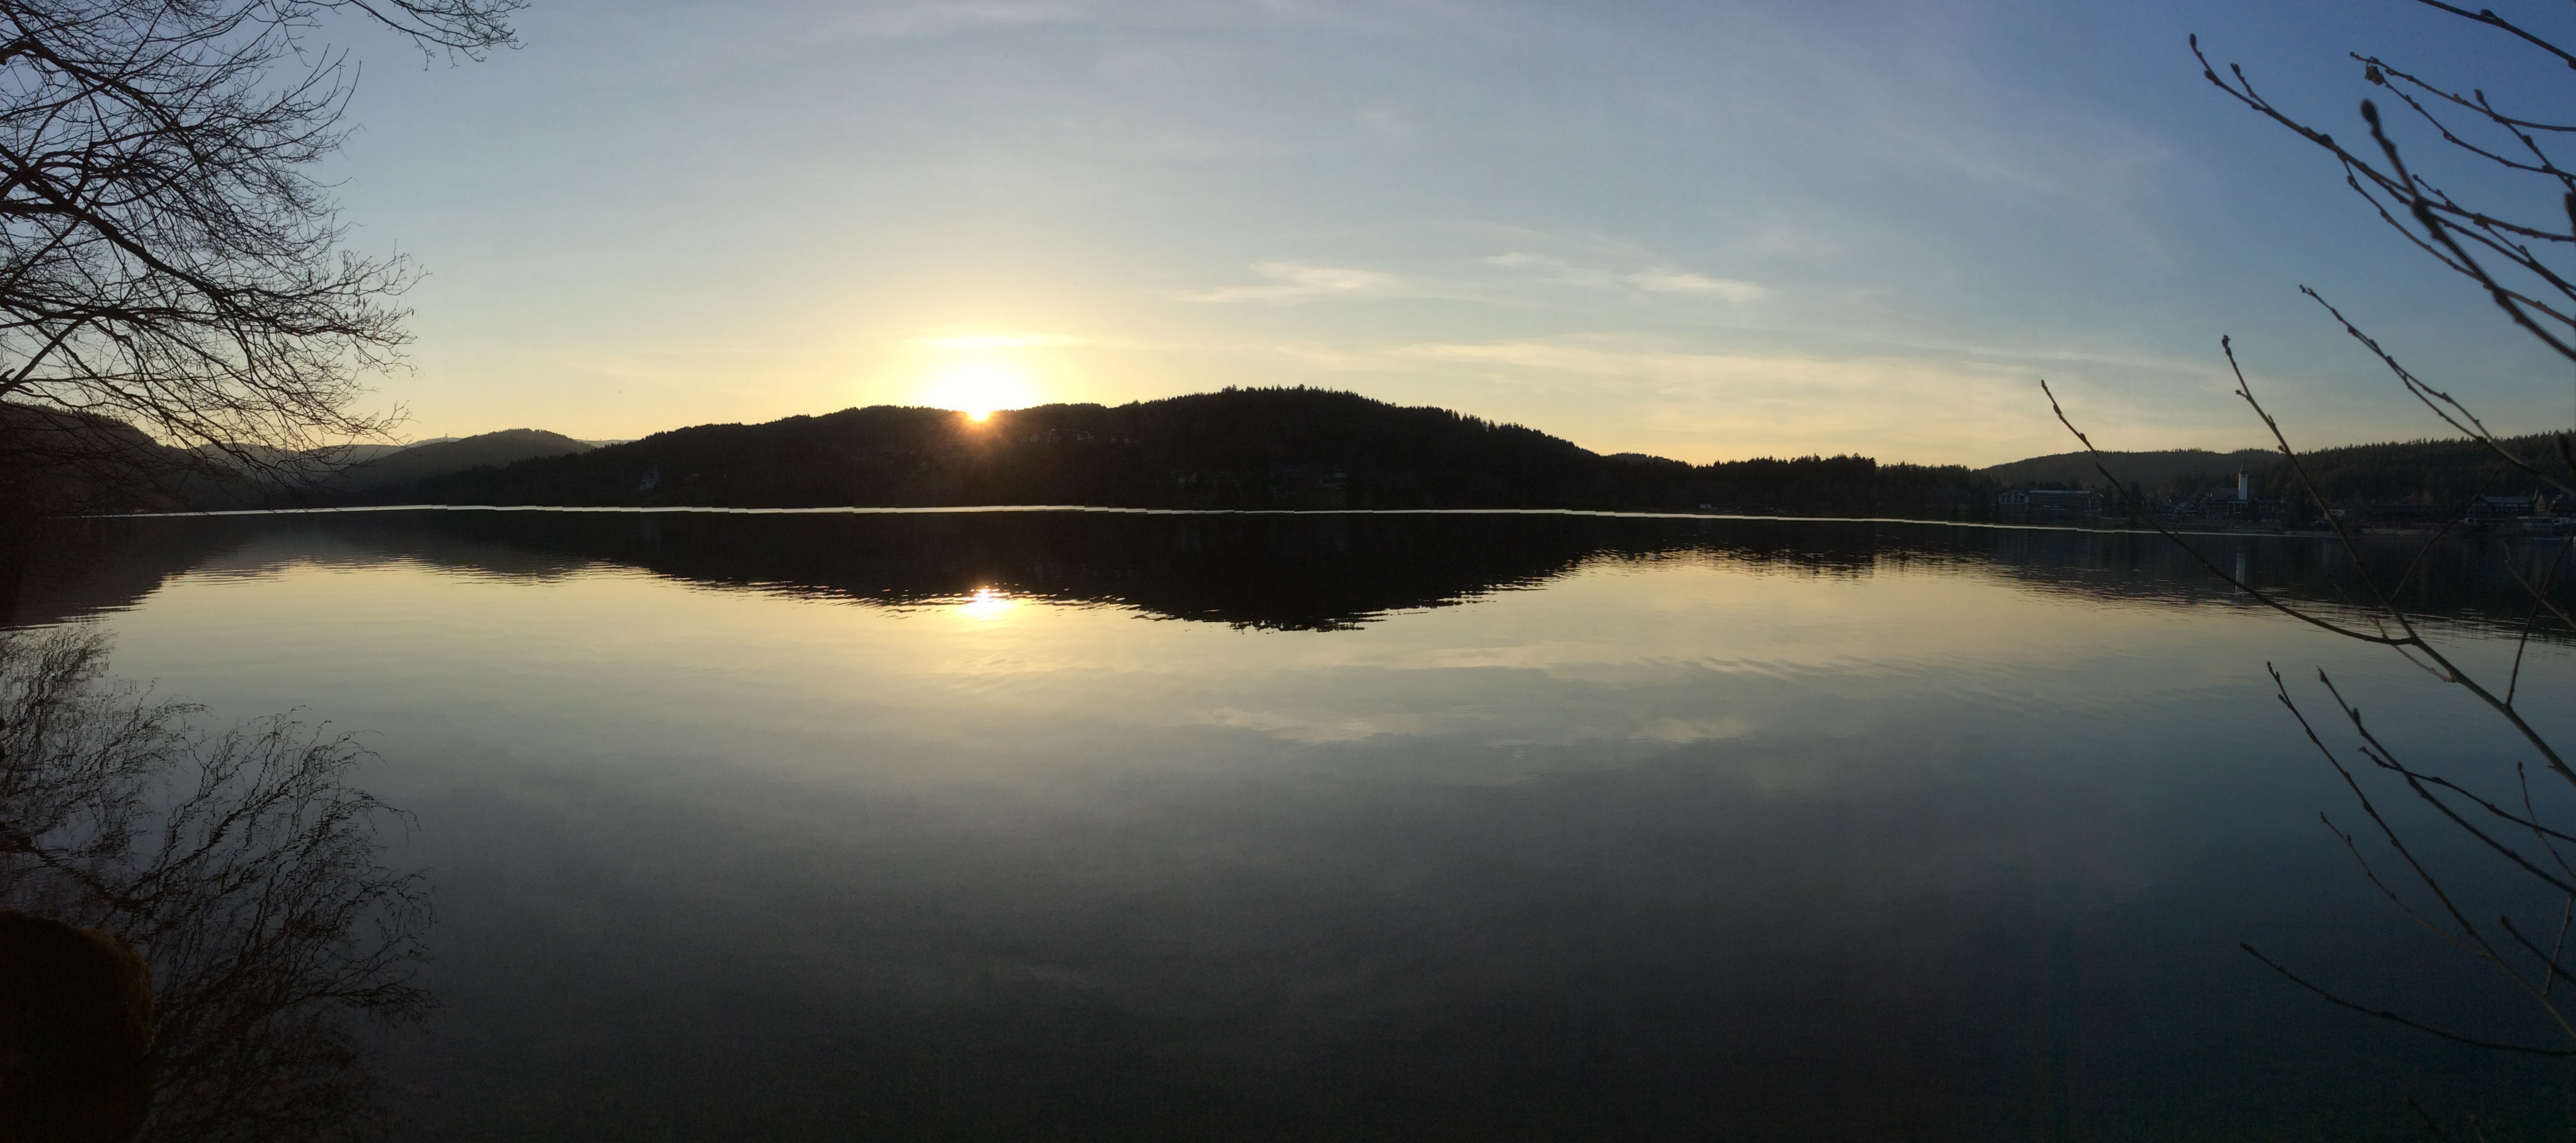
water, nature, mountain, cloud, sun, sunrise, sunset, sunlight, morning, lake, dawn, river, dusk, evening, reflection, peace, rest, reservoir, body of water, loch, abendstimmung, atmospheric phenomenon